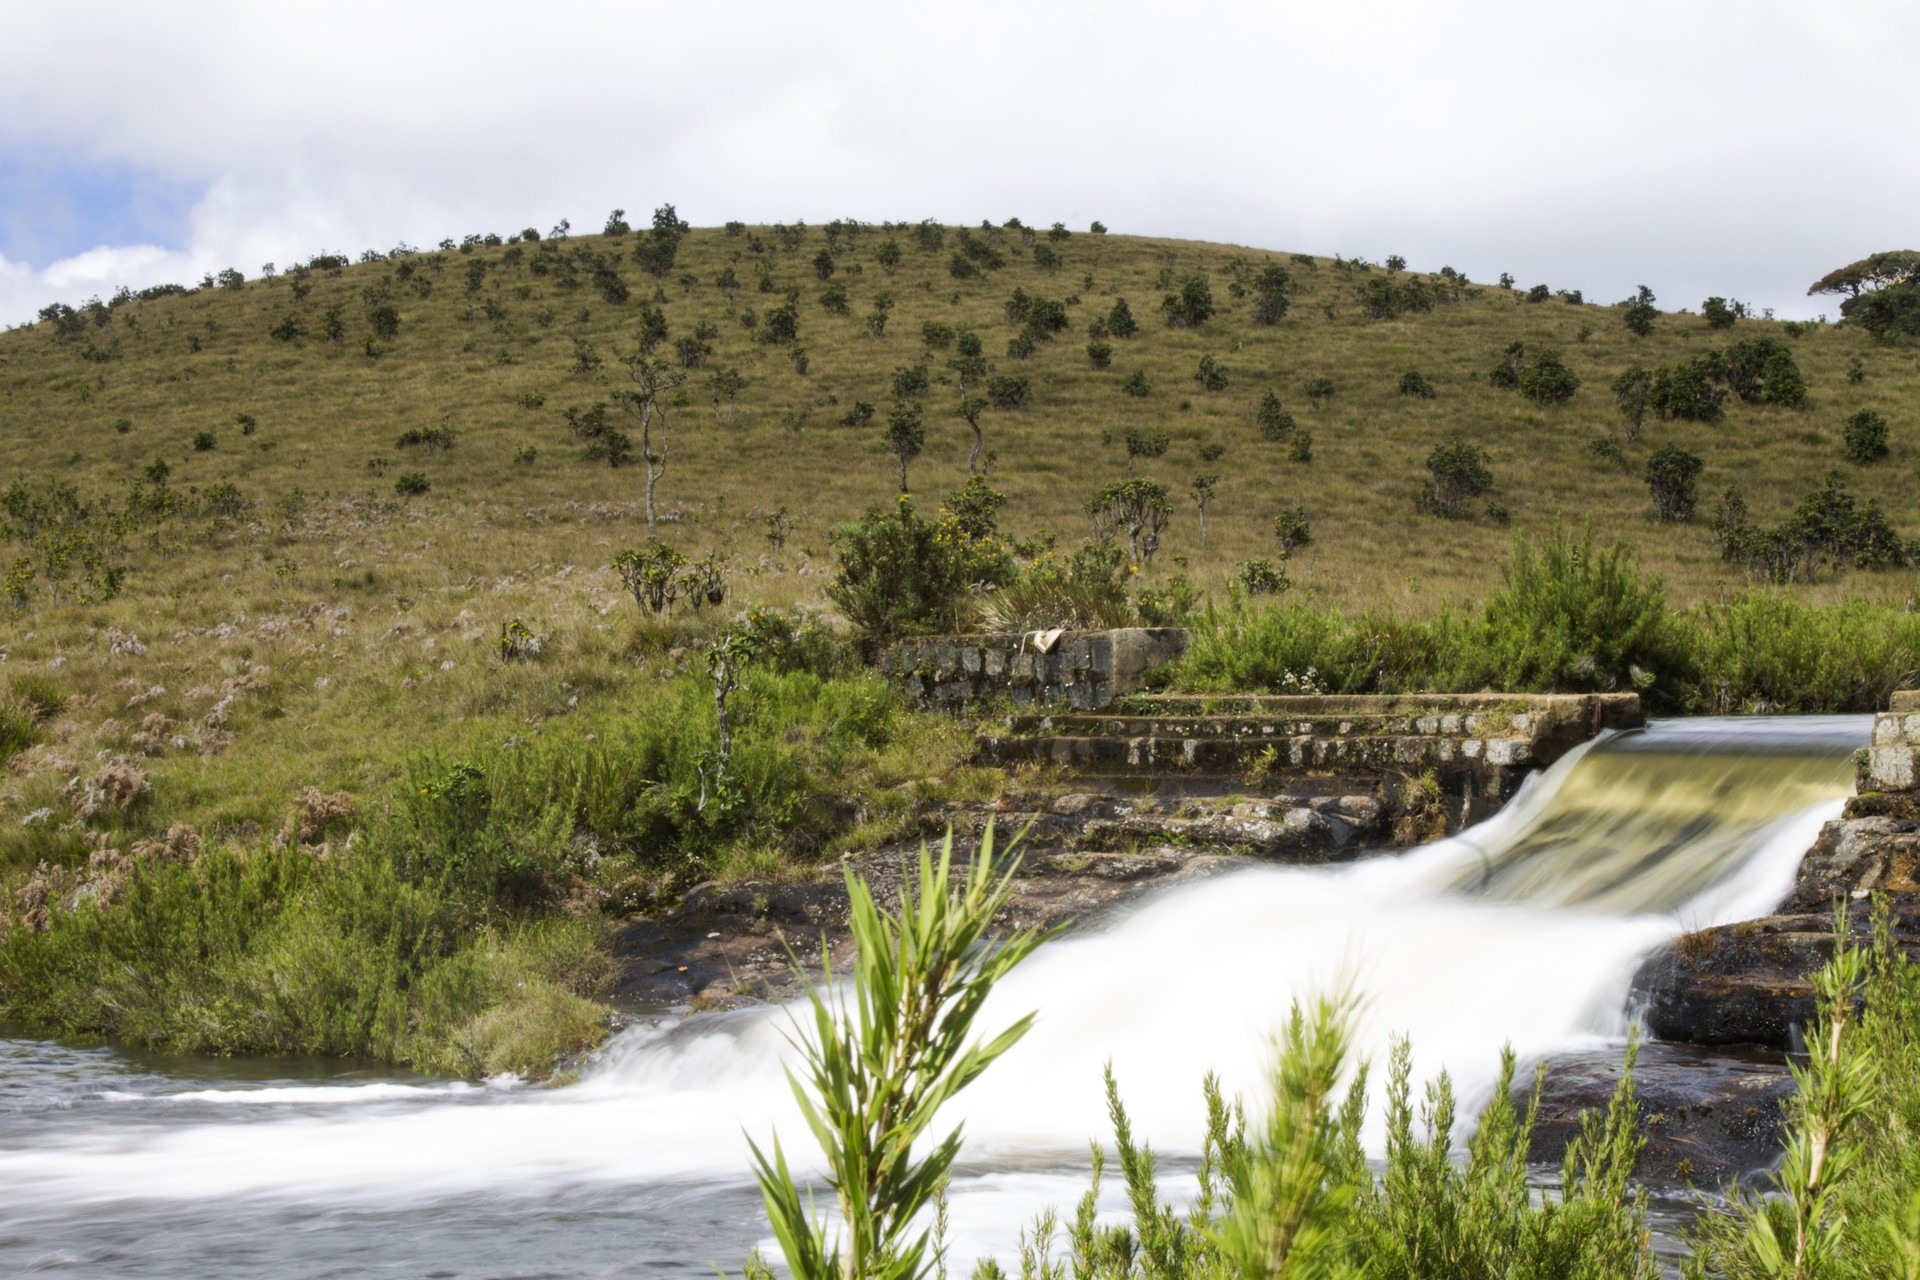
landscape, coast, water, nature, wilderness, mountain, river, valley, stream, flow, flowing, rapid, reservoir, body of water, wetland, habitat, loch, natural water, water feature, ecosystem, landform, natural environment, geographical feature, nuwaraeliya